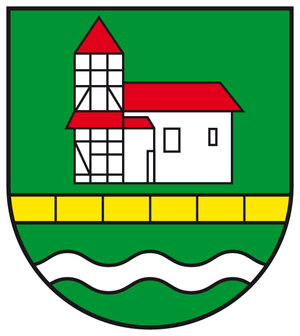
Calberlah
Coat of arms of Calberlah
Calberlah er en kommune i Landkreis Gifhorn i den tyske delstat Niedersachsen. Den ligger mod øst i amtet Isenbüttel, vest for byen Wolfsburg.